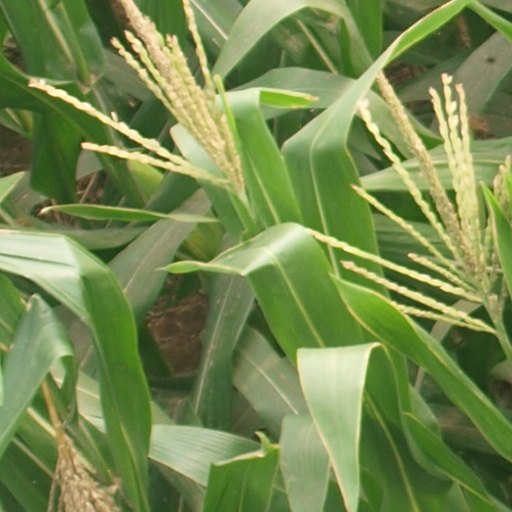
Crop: maize; corn